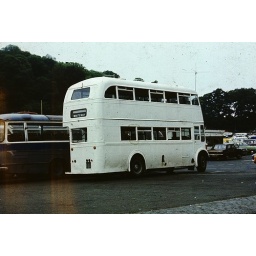
White double decker bus in Caernarvon Castle coach park in 1976. Possibly belonging to White Coach Company